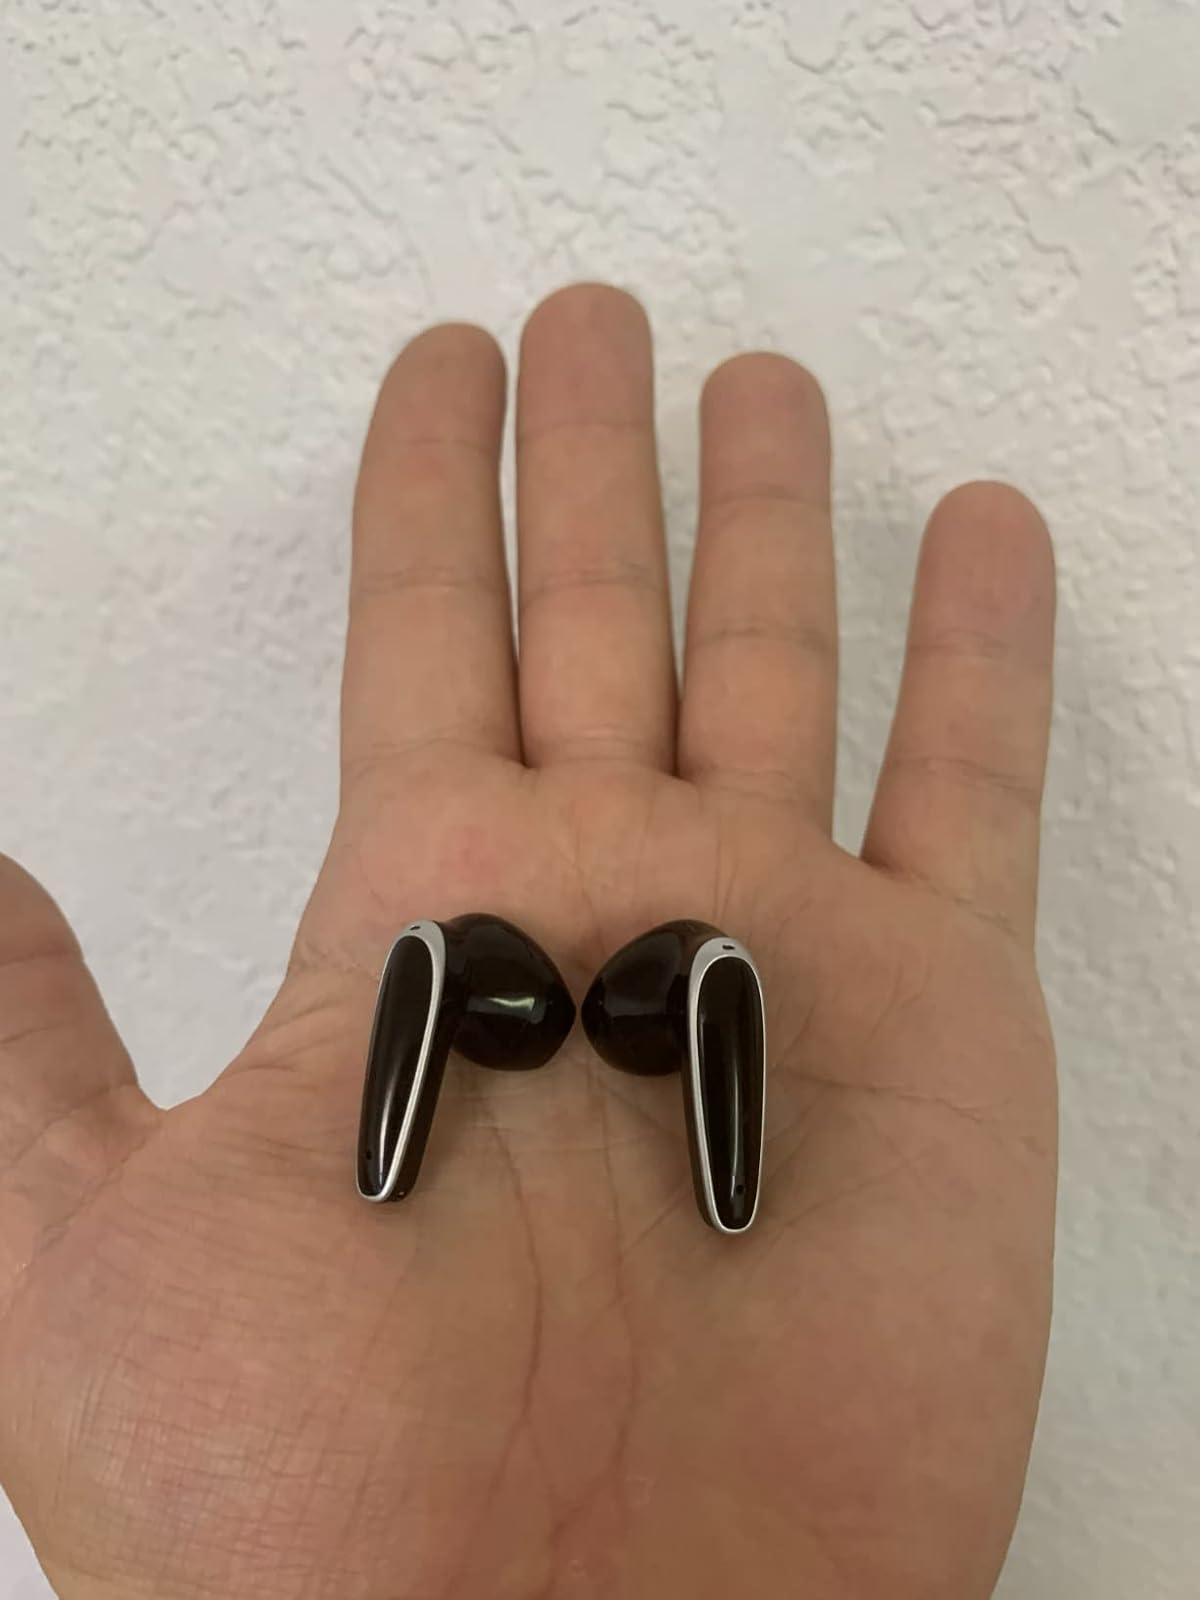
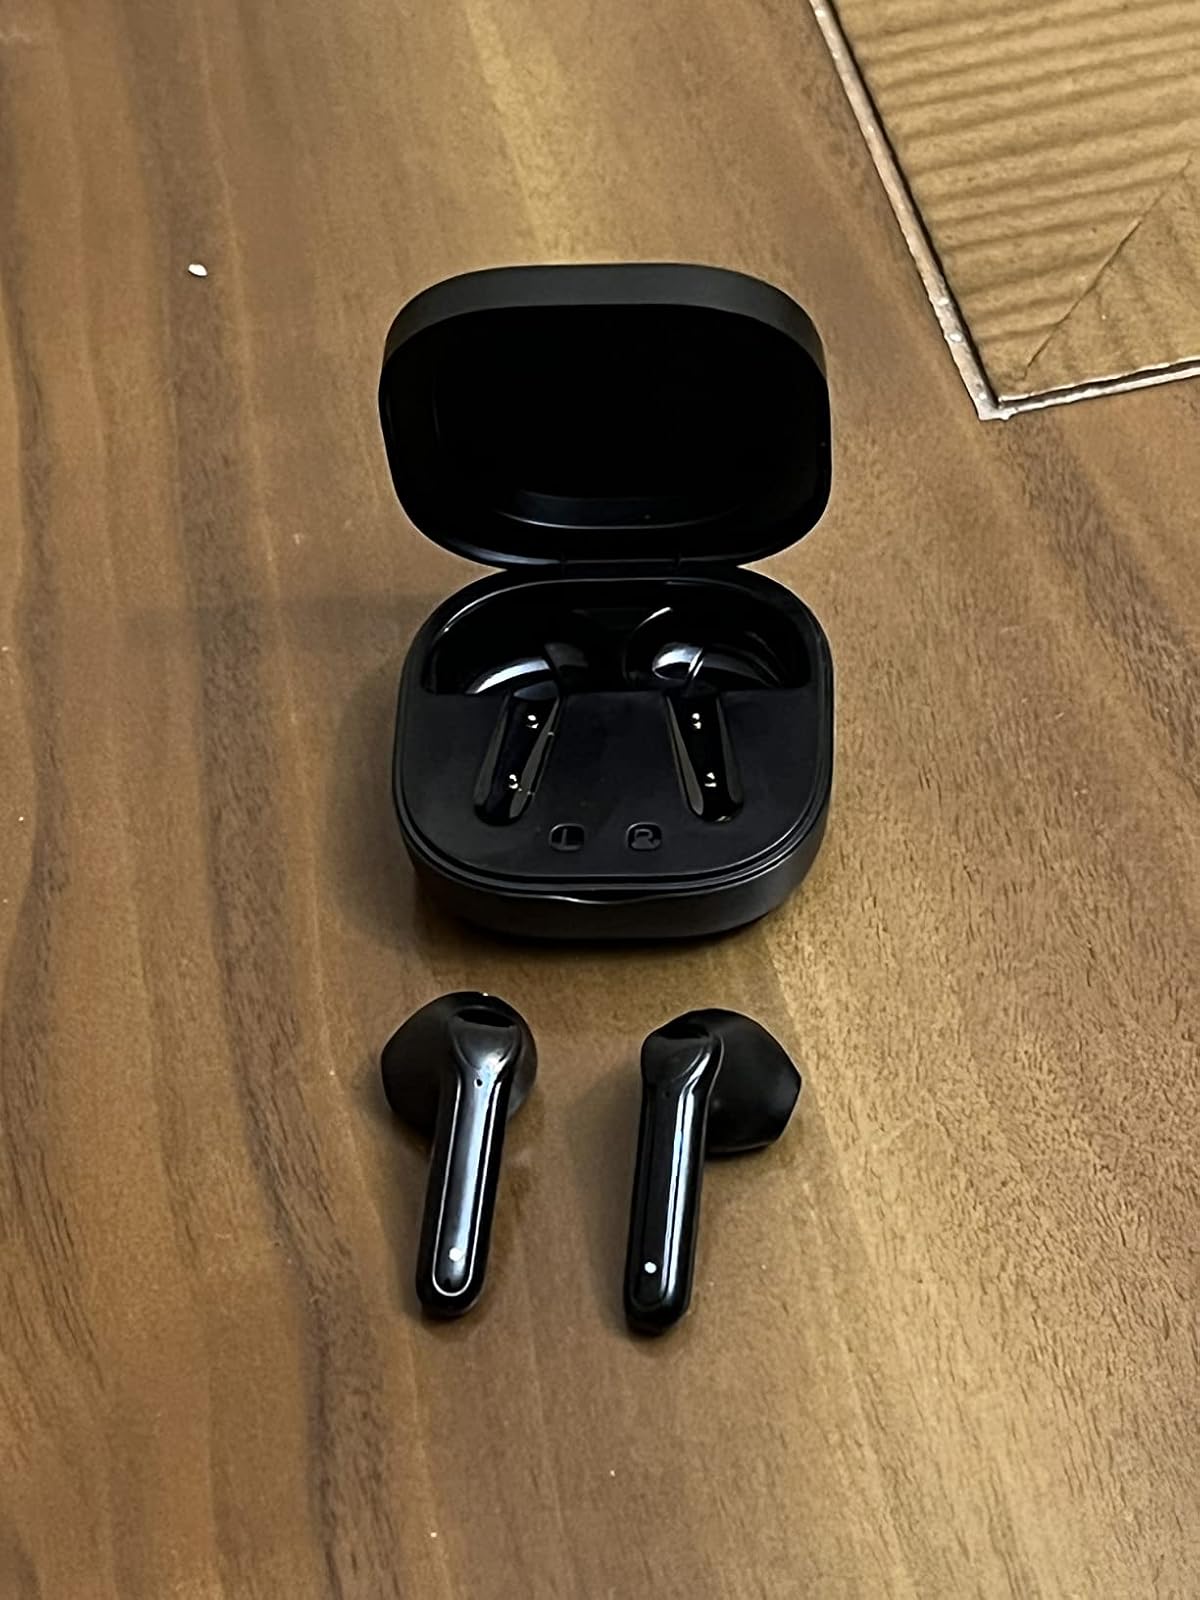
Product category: earbuds
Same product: no